Bell

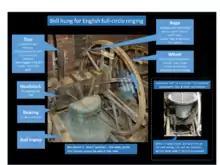
Mechanism of a bell hung for English full-circle ringing. The bell can swing through a full circle in alternate directions.

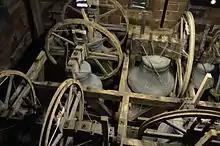
English full-circle bells shown in the "down" position, in which they are normally left between ringing sessions

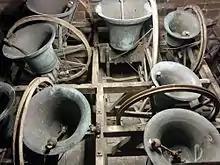
English full-circle bells shown in the "up" position

In the western world, the common form of bell is a church bell or town bell, which is hung within a tower or bell cote. Such bells are either fixed in a static position ("hung dead") or mounted on a beam (the "headstock") so they can swing to and fro. Bells that are hung dead are normally sounded by hitting the sound bow with a hammer or occasionally by pulling an internal clapper against the bell.